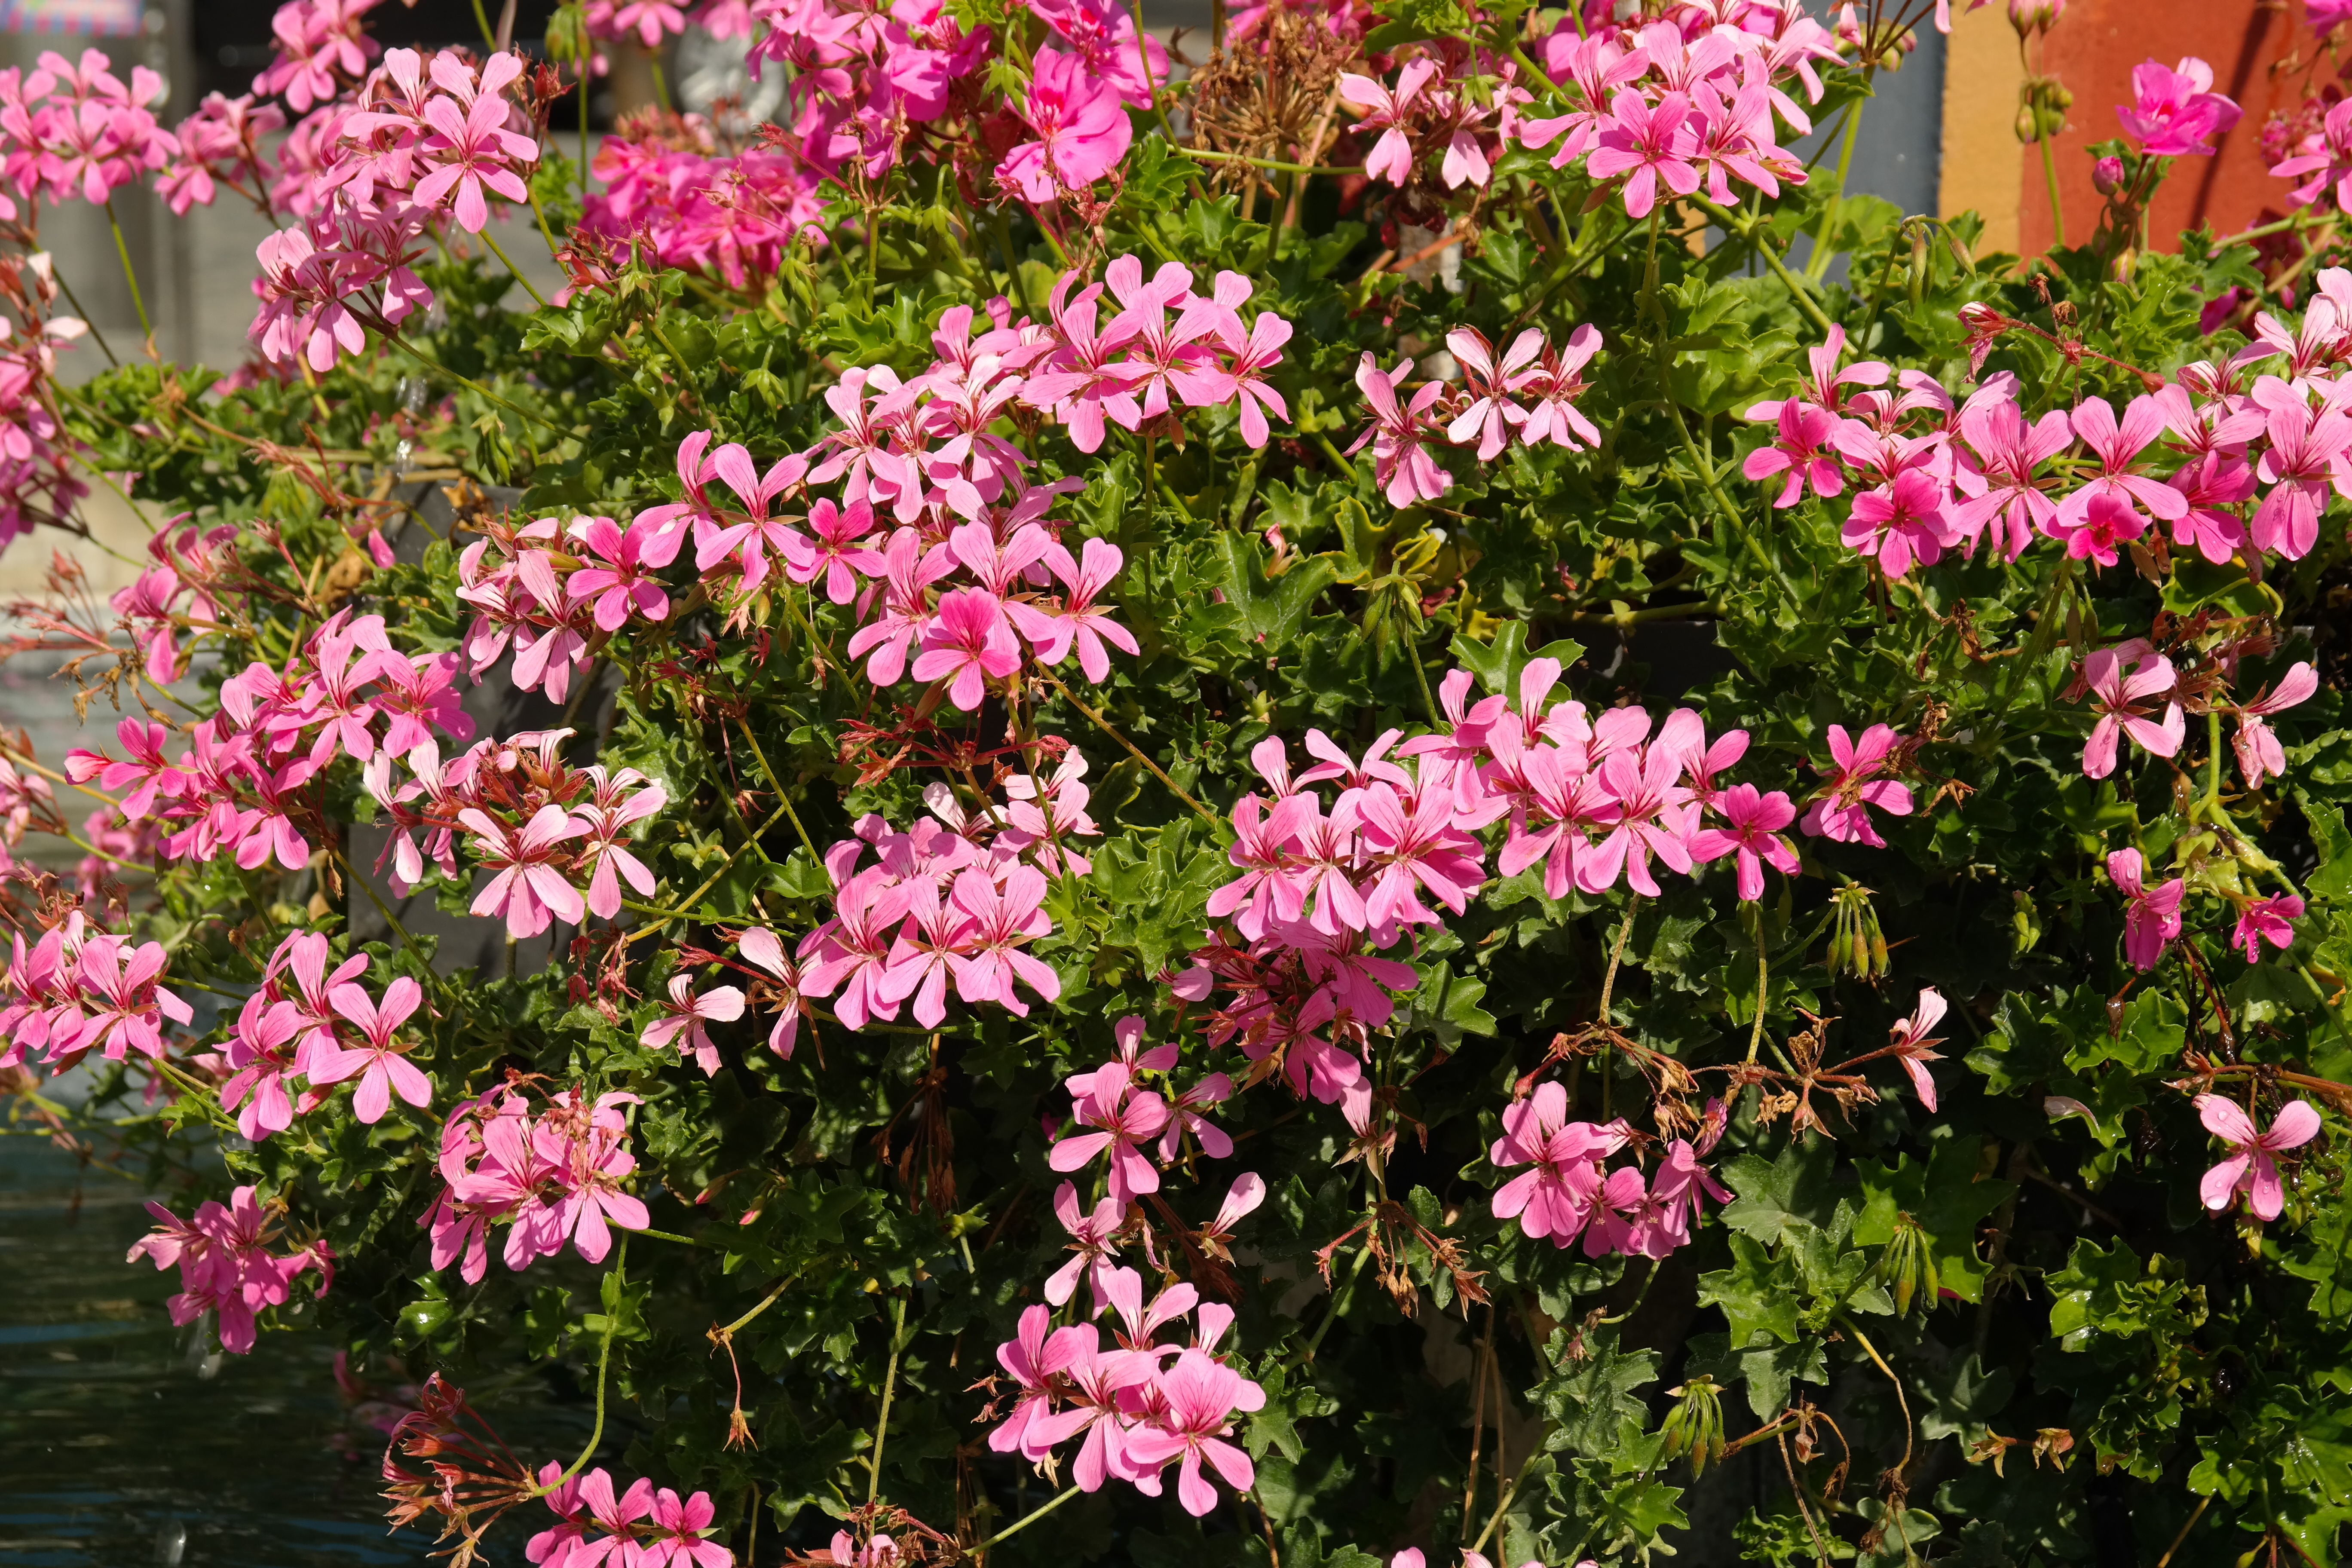
blossom, plant, flower, botany, garden, pink, flora, flowers, geranium, shrub, rhododendron, pelargonium, ornamental plant, flowering plant, balcony plant, geraniaceae, pelargoniums, geranium greenhouse, annual plant, woody plant, land plant, pelargonium peltatum hybrid